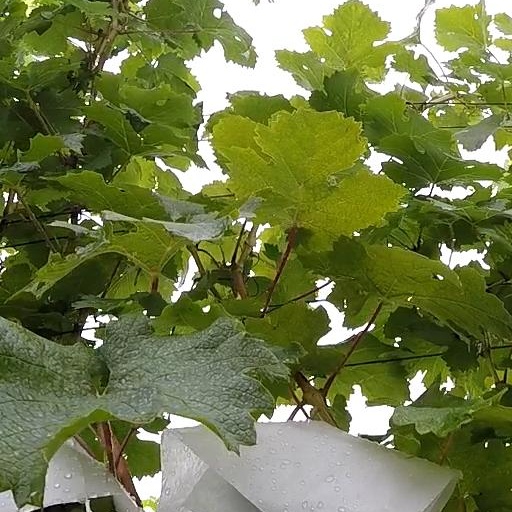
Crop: grape